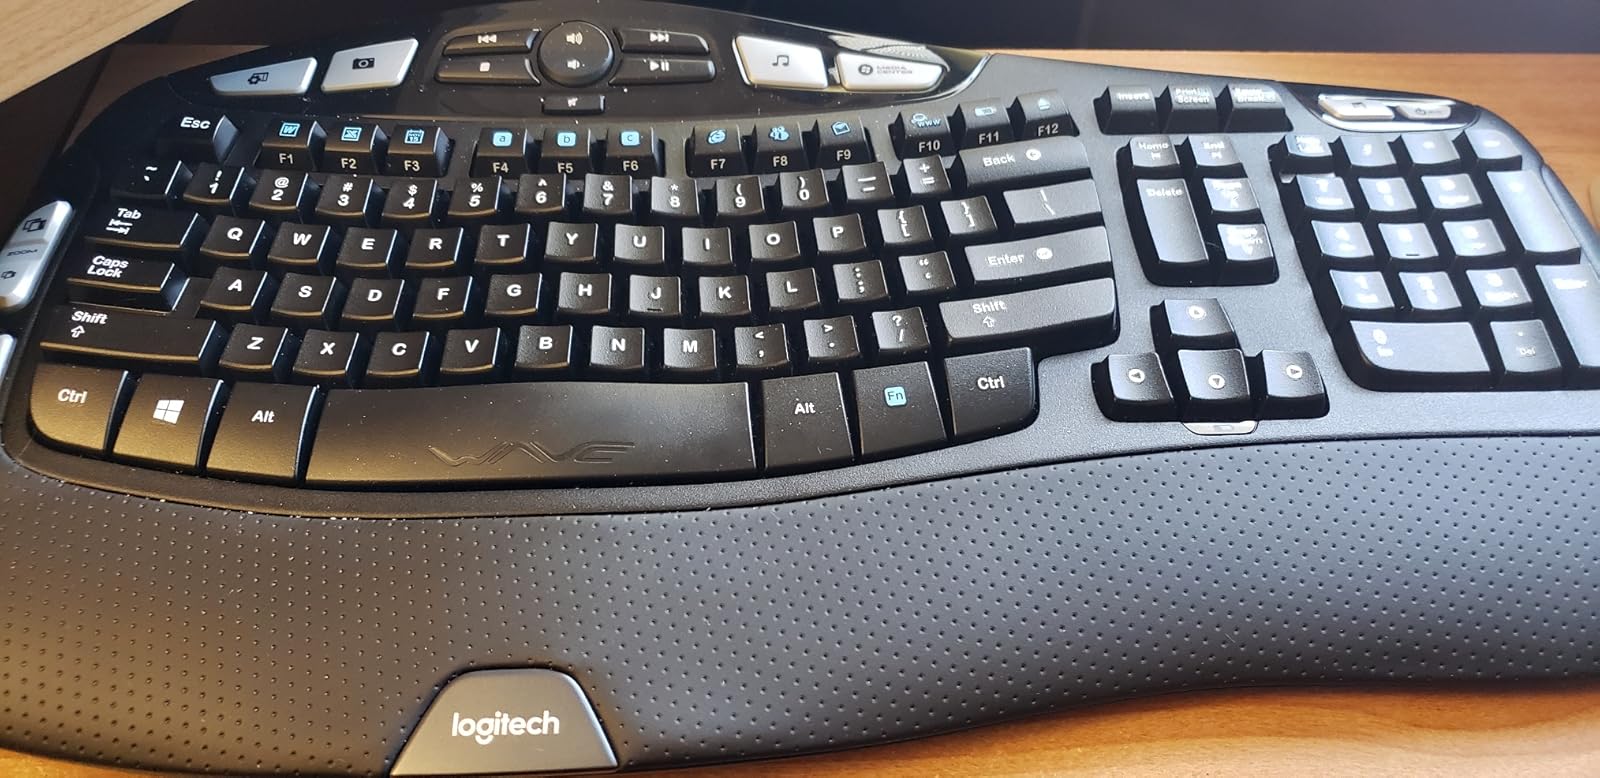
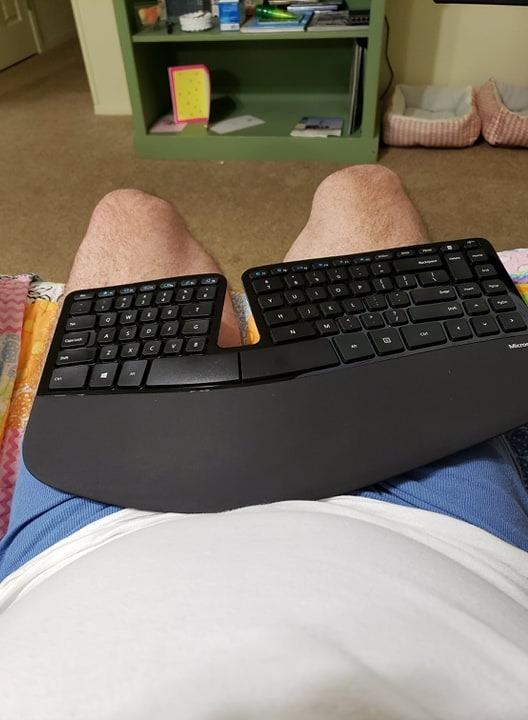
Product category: keyboard
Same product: no